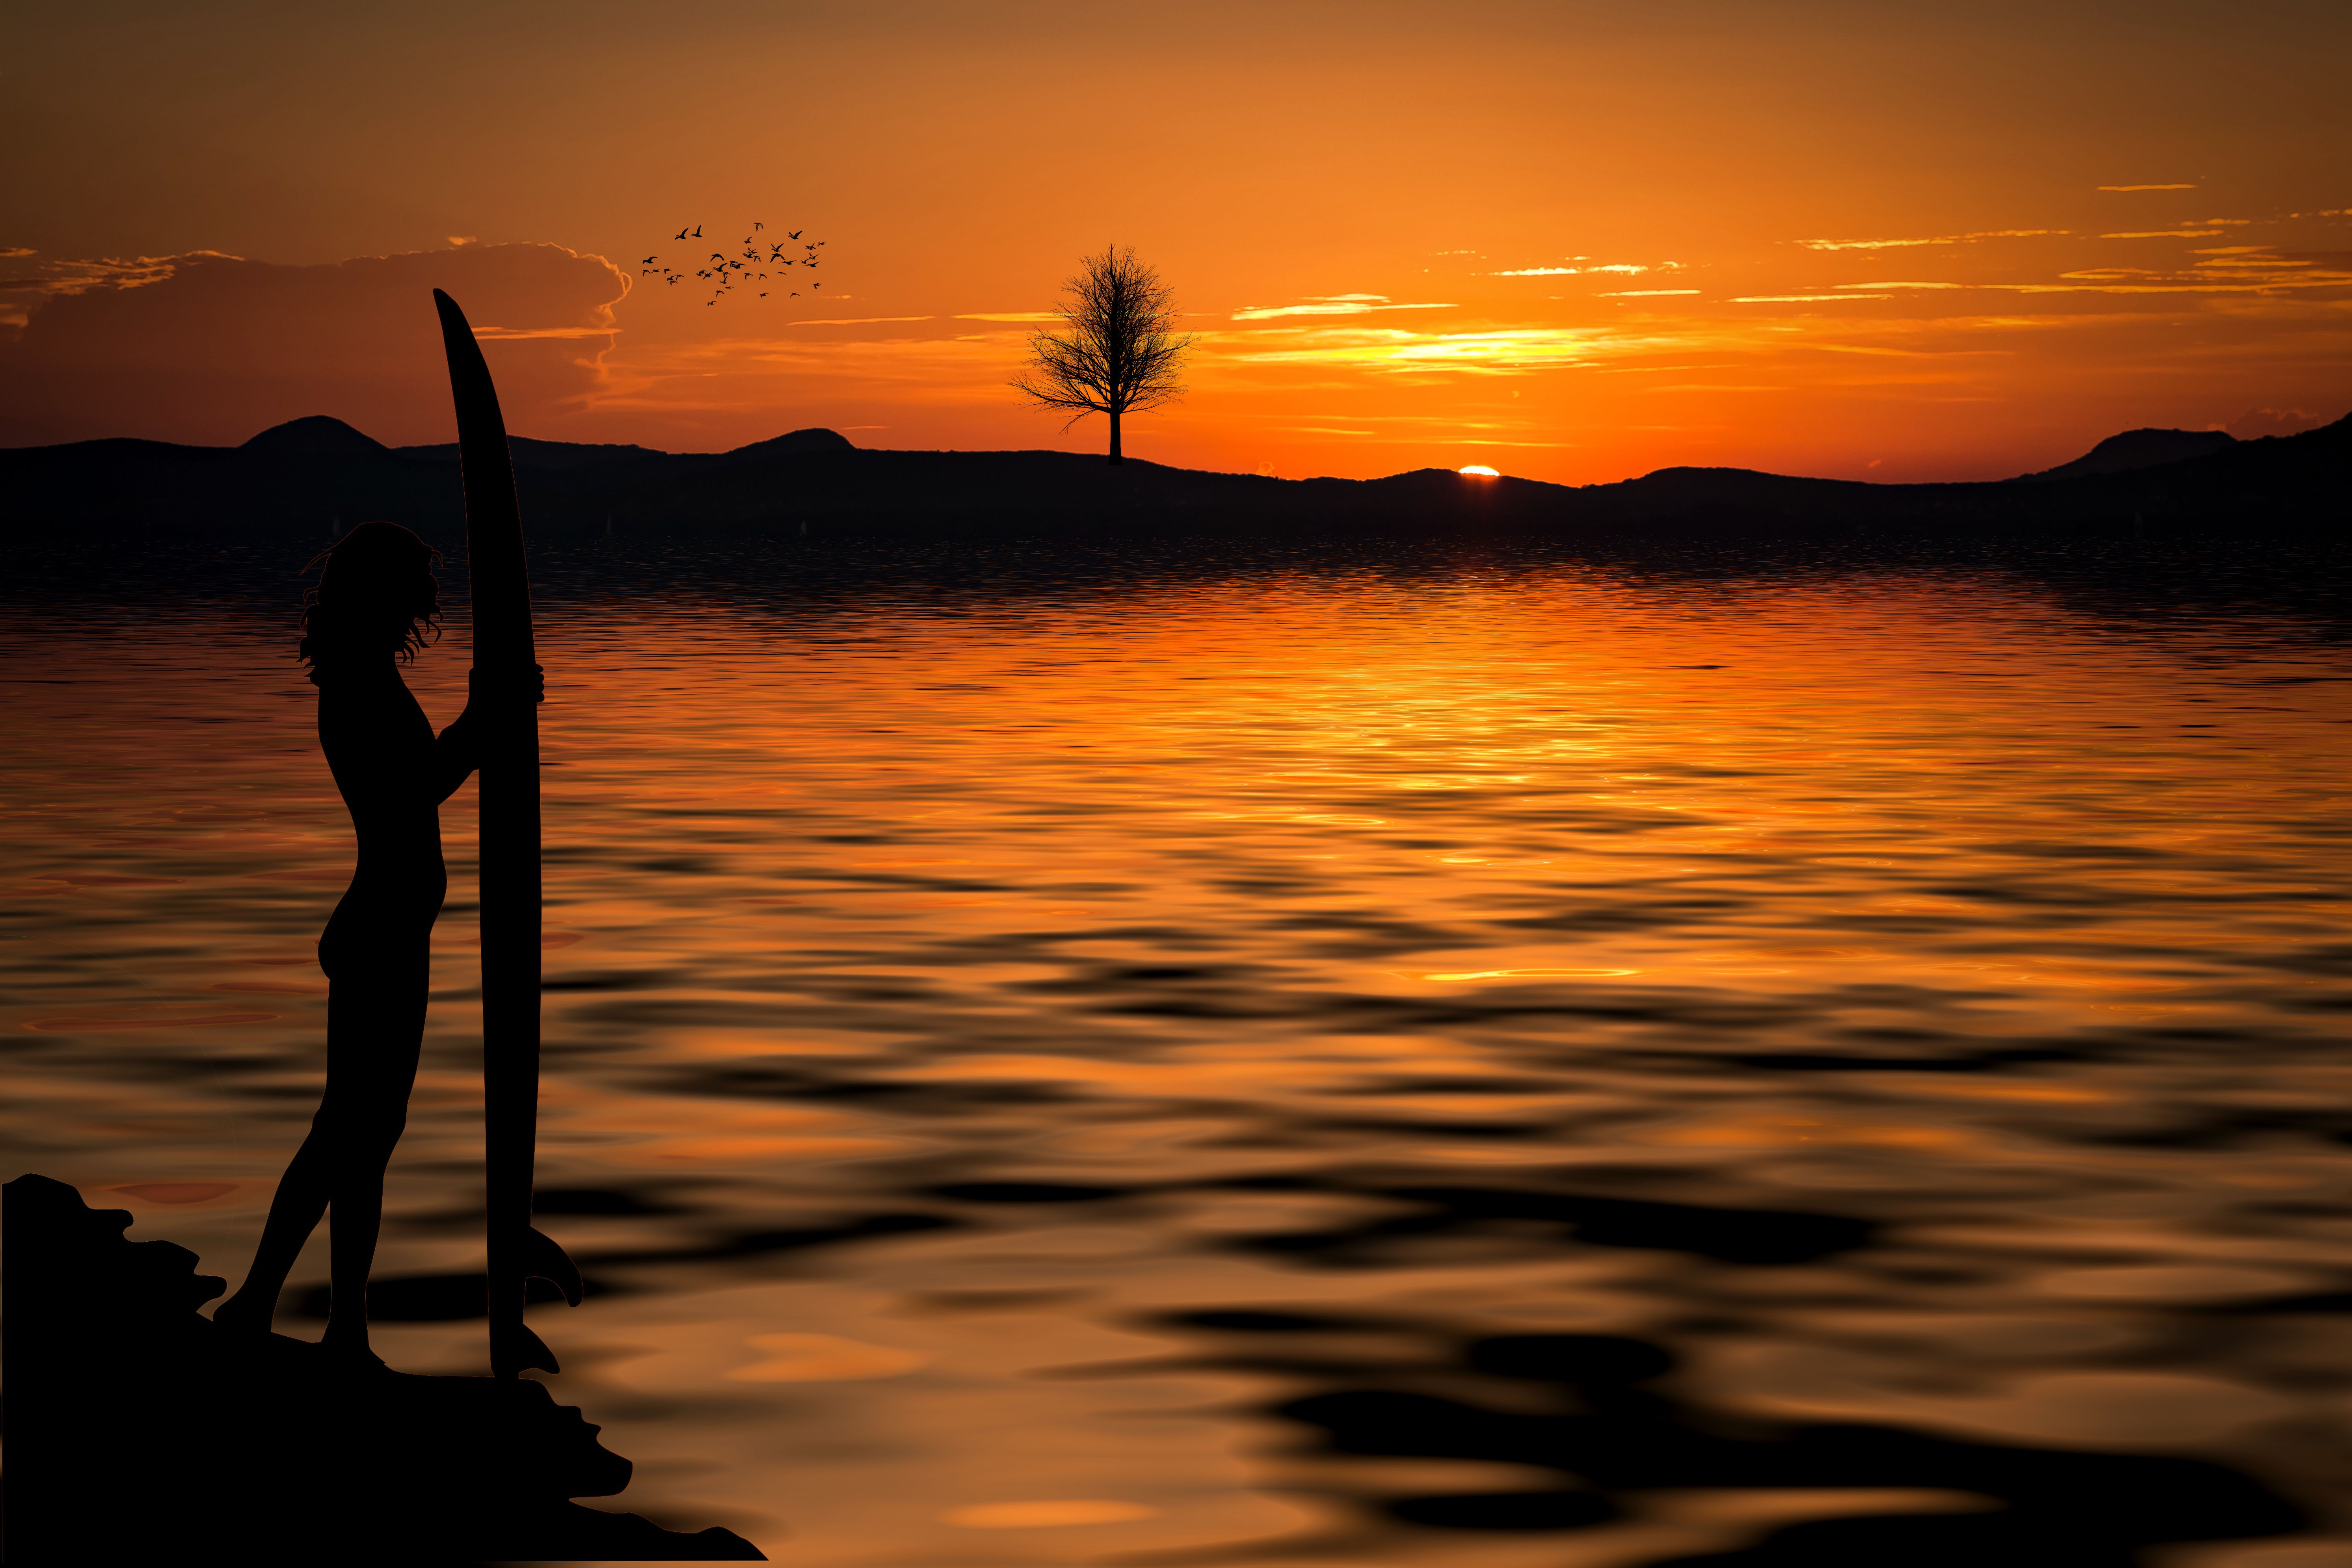
beach, sea, ocean, horizon, silhouette, sky, girl, sun, woman, sunrise, sunset, sport, sunlight, morning, wave, dawn, stone, surfer, dusk, evening, surf, reflection, afterglow